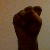
The image shows a hand gesture representing the letter 'S' in Indian Sign Language.